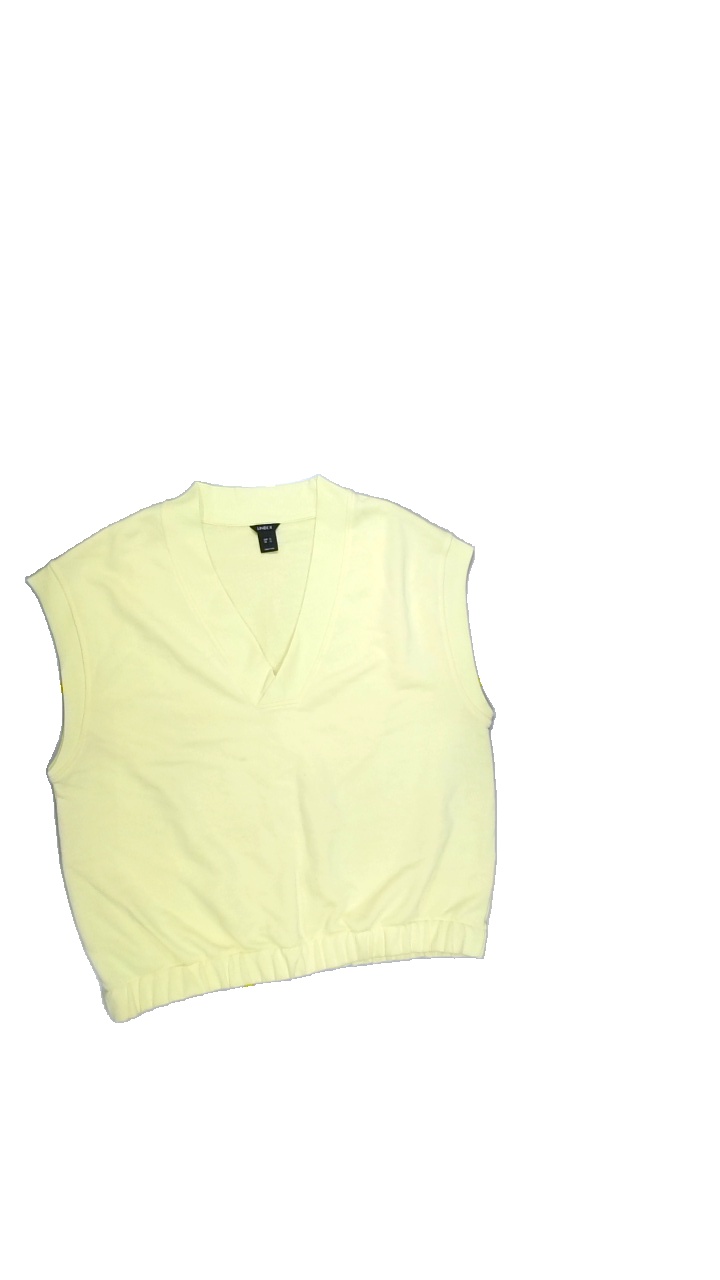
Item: Vest (Ladies)
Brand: Lindex
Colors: Yellow
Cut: V-collar, Regular
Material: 69%cotton 31%polyester
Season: Spring
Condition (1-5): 3
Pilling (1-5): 5
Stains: Minor
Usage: Export
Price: <50